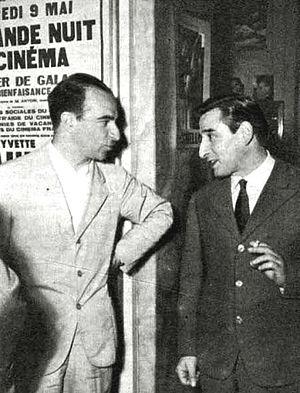
Cette page concerne l'année 1952 du calendrier grégorien.